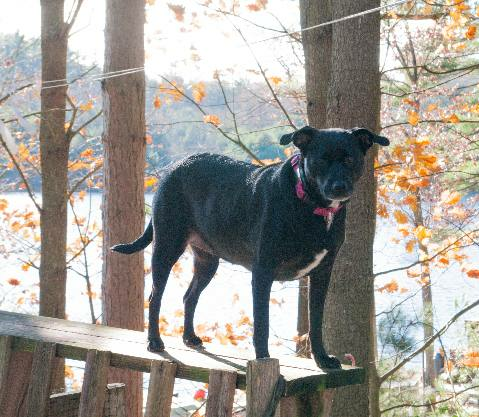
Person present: No